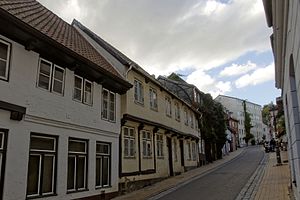
Mariegade (Flensborg)
Mariegade i Flensborg
Mariegade eller Marienstraße er en sidegade til Nørregade / Storegade i den indre by i Flensborg. Gaden er knap 300 meter lang og fører op til byparken på byens vestlige højdedrag. I 1700- og 1800-tallet førte gaden op til byens vestlige bymark. Deraf stammer også navnet Nørre Kogangsgade.